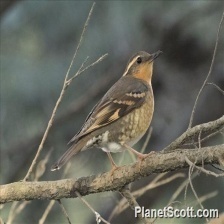
Species: VARIED THRUSH
Scientific name: IXOREUS NAEVIUS